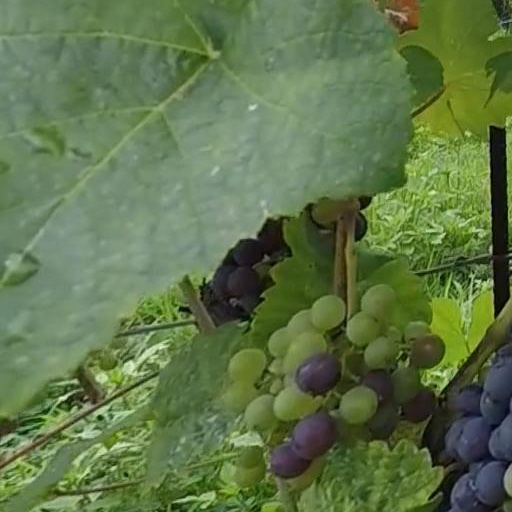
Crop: grape